Marie Tharp

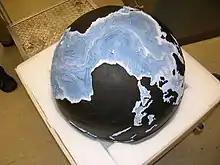
Bathymetric globe produced by Marie Tharp and Bruce Heezen

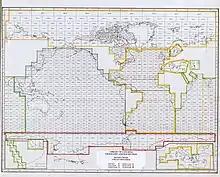
Manuscript map created by Tharp and Heezen depicting the early developments of the understanding of the ocean's bottom (1957)

Marie Tharp (July 30, 1920 – August 23, 2006) was an American geologist and oceanographic cartographer. In the 1950s, she collaborated with geologist Bruce Heezen to produce the first scientific map of the Atlantic Ocean floor. Her cartography revealed a more detailed topography and multi-dimensional geographical landscape of the ocean bottom.